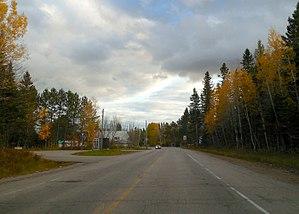
Route 369, au Québec.
La route 369 est une route régionale québécoise située sur la rive nord du fleuve Saint-Laurent. Elle dessert la région administrative de la Capitale-Nationale.